2022 PDC World Darts Championship

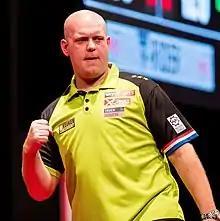
Third seed Michael van Gerwen was forced to withdraw after testing positive for COVID-19. He was critical of the PDC for the lack of COVID checks on supporters in the venue.

The first round of the tournament, running from 15 to 21 December, saw the 32 qualifiers from the PDC Pro Tour take on 32 players from international qualifiers. Two players hit nine-dart finishes in consecutive days, William Borland hitting one against Bradley Brooks in the final leg of his debut on 17 December, becoming the first player to hit a nine-darter in a sudden death leg to win a televised match; before Darius Labanauskas hit a second nine-darter in his defeat to Mike De Decker. Another high-profile match saw Fallon Sherrock take on Steve Beaton, with Beaton defeating the "Queen of the Palace" 3–2.